Daniel Schechter

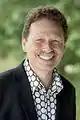
Daniel S. Schechter

Daniel S. Schechter (born 1962 in Miami, Florida) is an American and Swiss psychiatrist known for his clinical work and research on intergenerational transmission or "communication" of violent trauma and related psychopathology involving parents and very young children. His published work in this area following the terrorist attacks on the World Trade Center in New York of September 11, 2001 led to a co-edited book entitled "September 11: Trauma and Human Bonds" (2003) and additional original articles with clinical psychologist Susan Coates that were translated into multiple languages and remain among the first accounts of 9/11 related loss and trauma described by mental health professionals who also experienced the attacks and their aftermath Schechter observed that separation anxiety among infants and young children who had either lost or feared loss of their caregivers triggered posttraumatic stress symptoms in the surviving caregivers. These observations validated his prior work on the adverse impact of family violence on the early parent-child relationship, formative social-emotional development and related attachment disturbances involving mutual dysregulation of emotion and arousal. This body of work on trauma and attachment has been cited by prominent authors in the attachment theory, psychological trauma, developmental psychobiology and neuroscience literatures